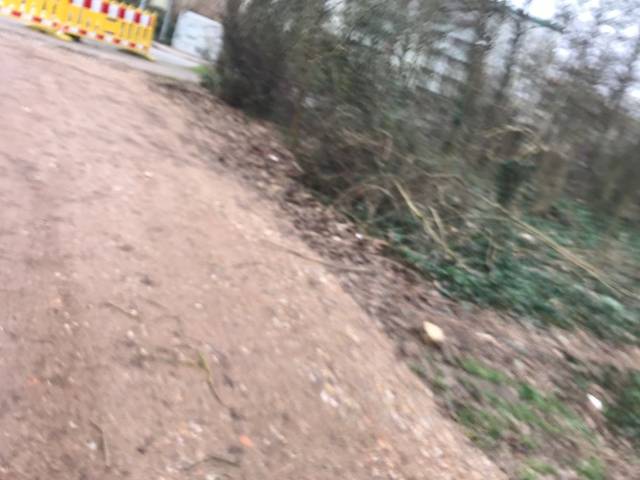
Region: Germany
Coordinates: 49.975, 8.248